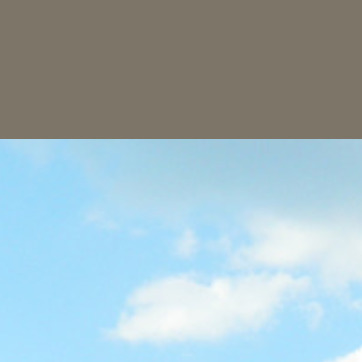
Material: sky